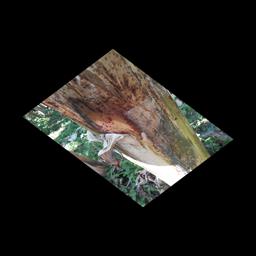
Label: PSEUDOSTEM WEEVIL